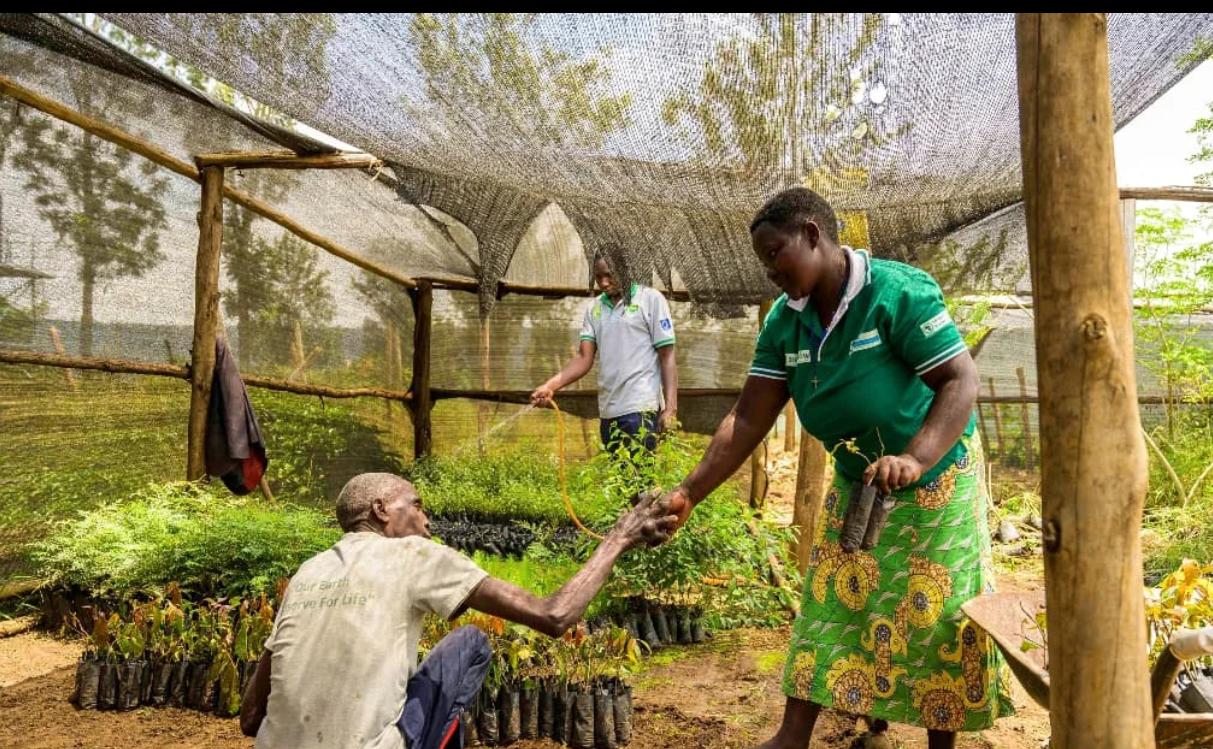
Wanaume wawili; mmoja akiwa anamwagilia miche ya miti, na mwingine akiwa anapokea mche mmoja wa mti kutoka kwa mwanamke aliyebeba miche mitatu ya mti,  pamoja na kuvaa nguo za kijani; wakiwa wanaandaa miche hiyo ya miti kwa ajili ya upandaji wa miti.